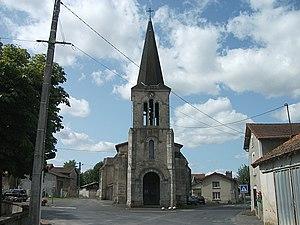
Église de Charnat, Puy-de-Dôme, Auvergne-Rhône-Alpes, France [15126]
Charnat est une commune française, située dans le département du Puy-de-Dôme en région Auvergne-Rhône-Alpes.